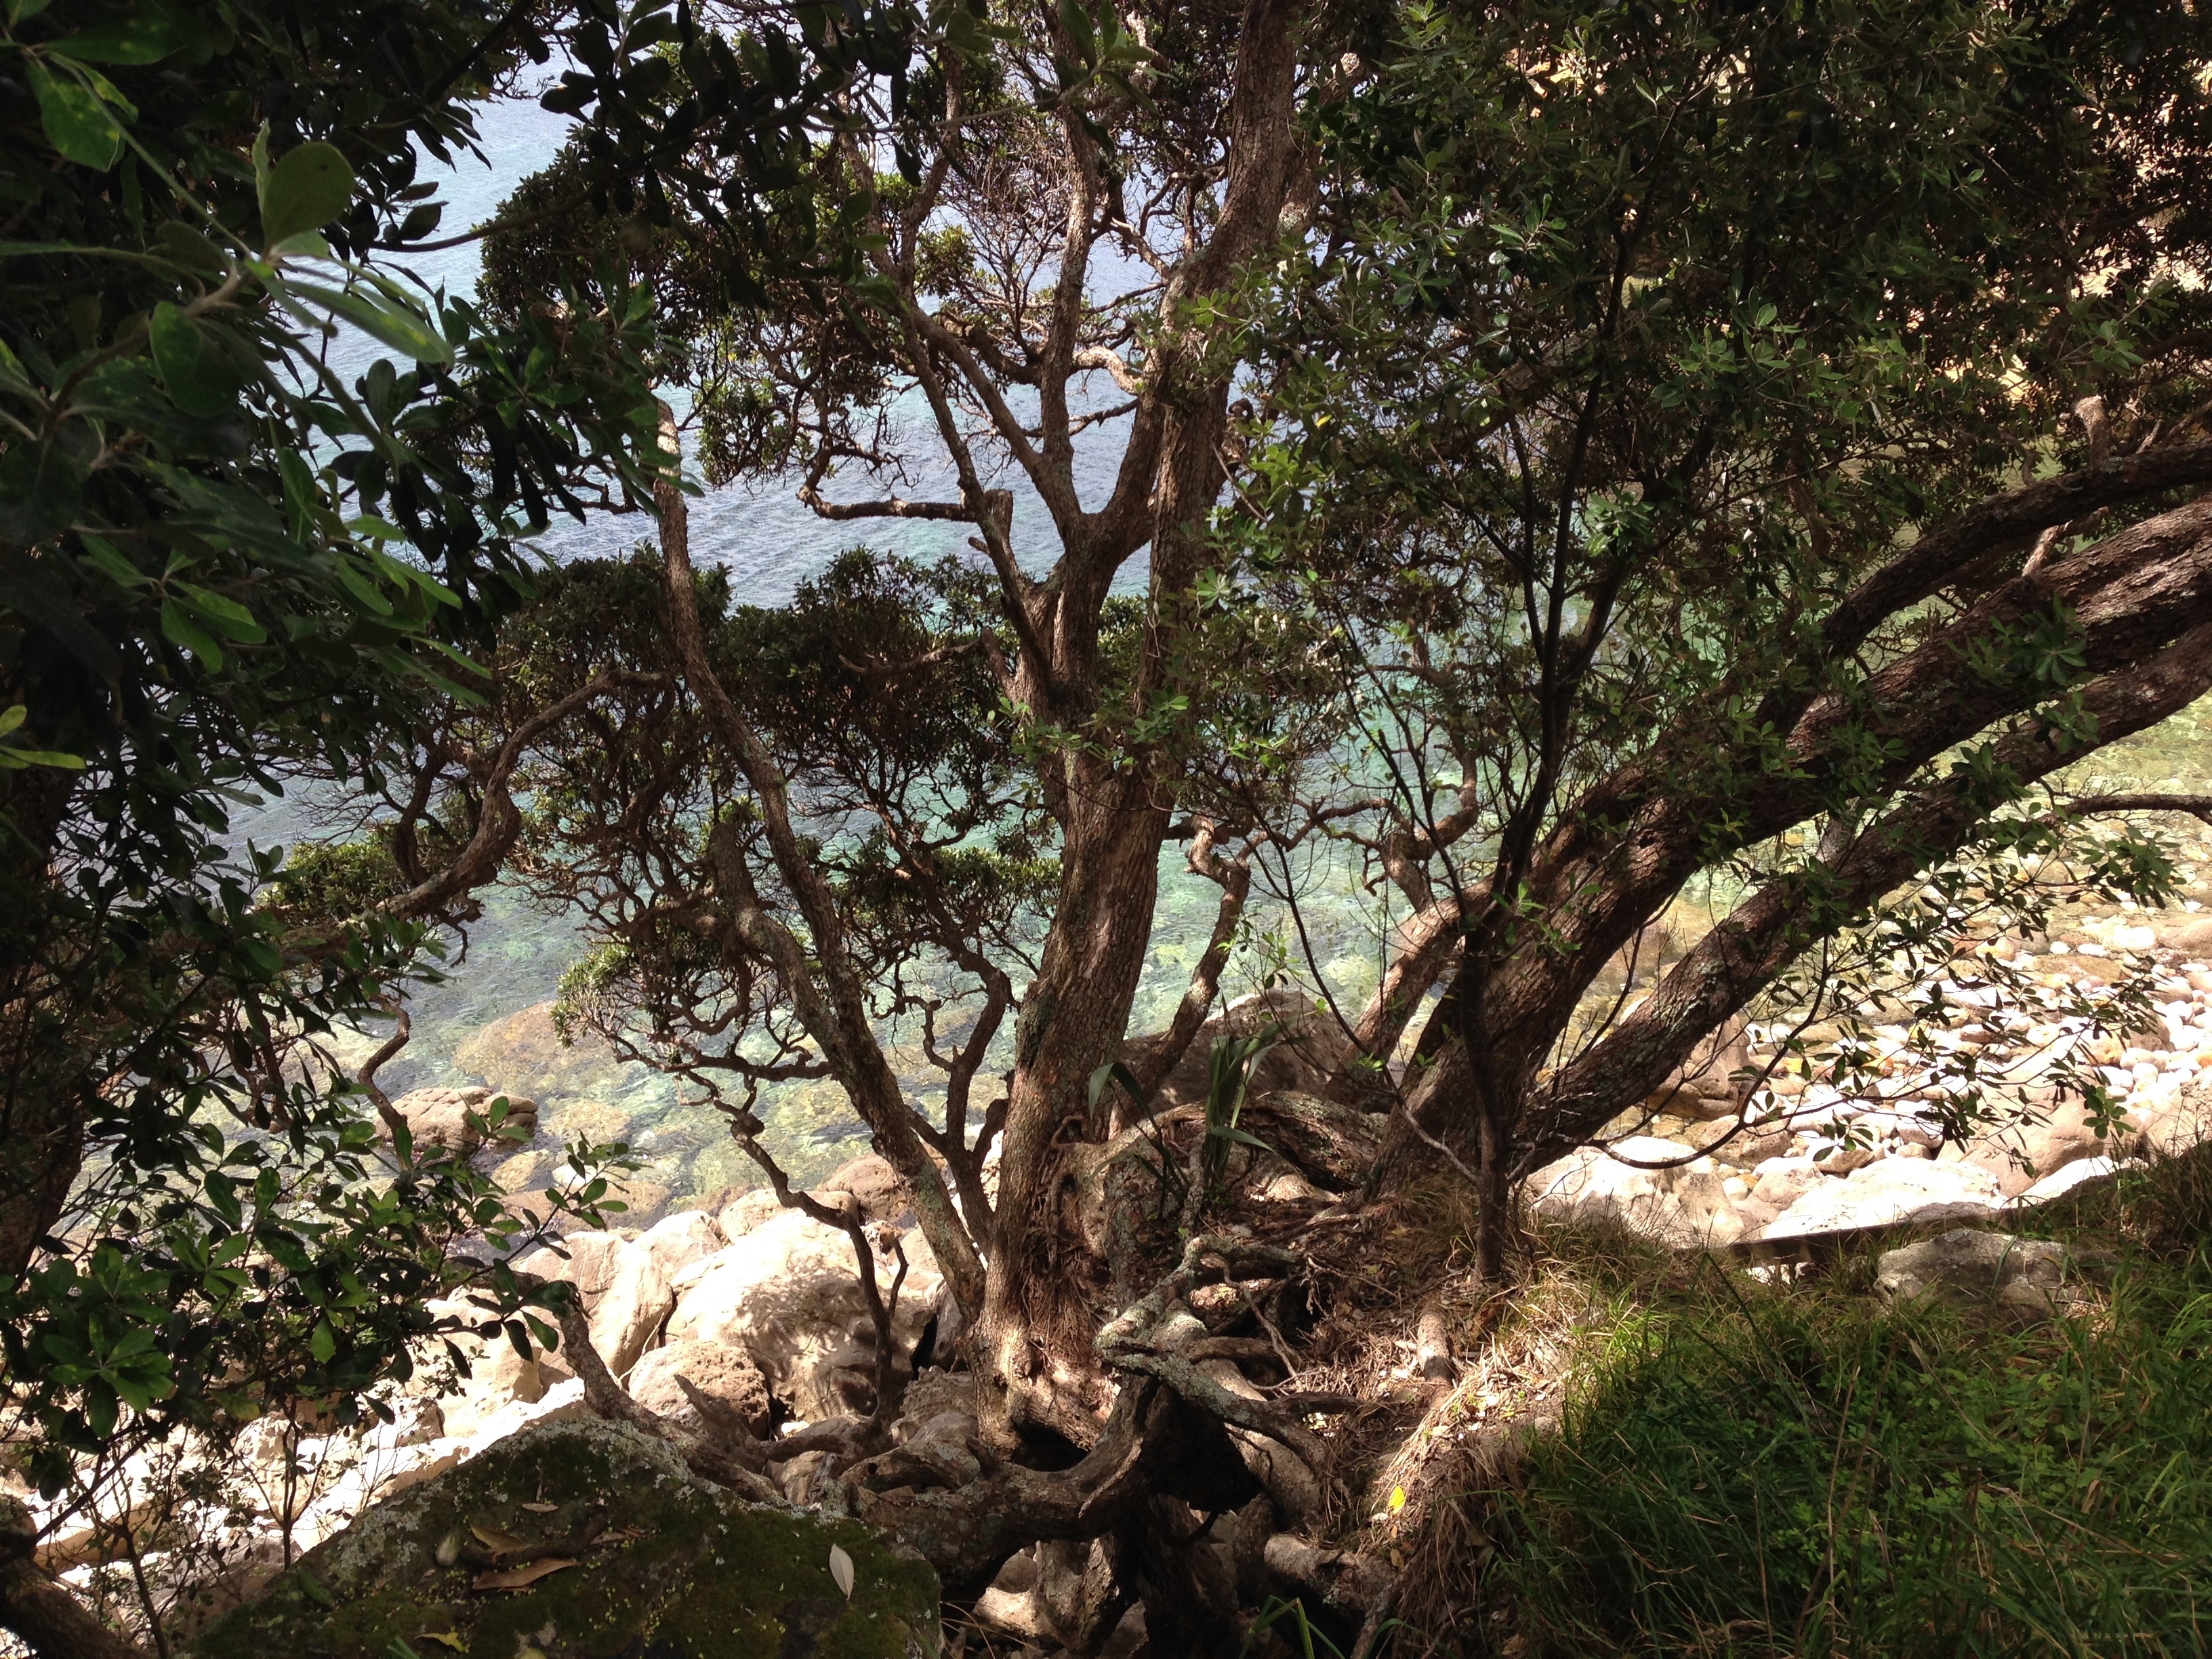
beach, sea, tree, water, nature, forest, branch, plant, flower, trunk, produce, botany, flora, vegetation, woodland, ecosystem, flowering plant, woody plant, land plant